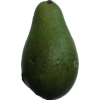
Label: green_avocado